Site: brandenburg
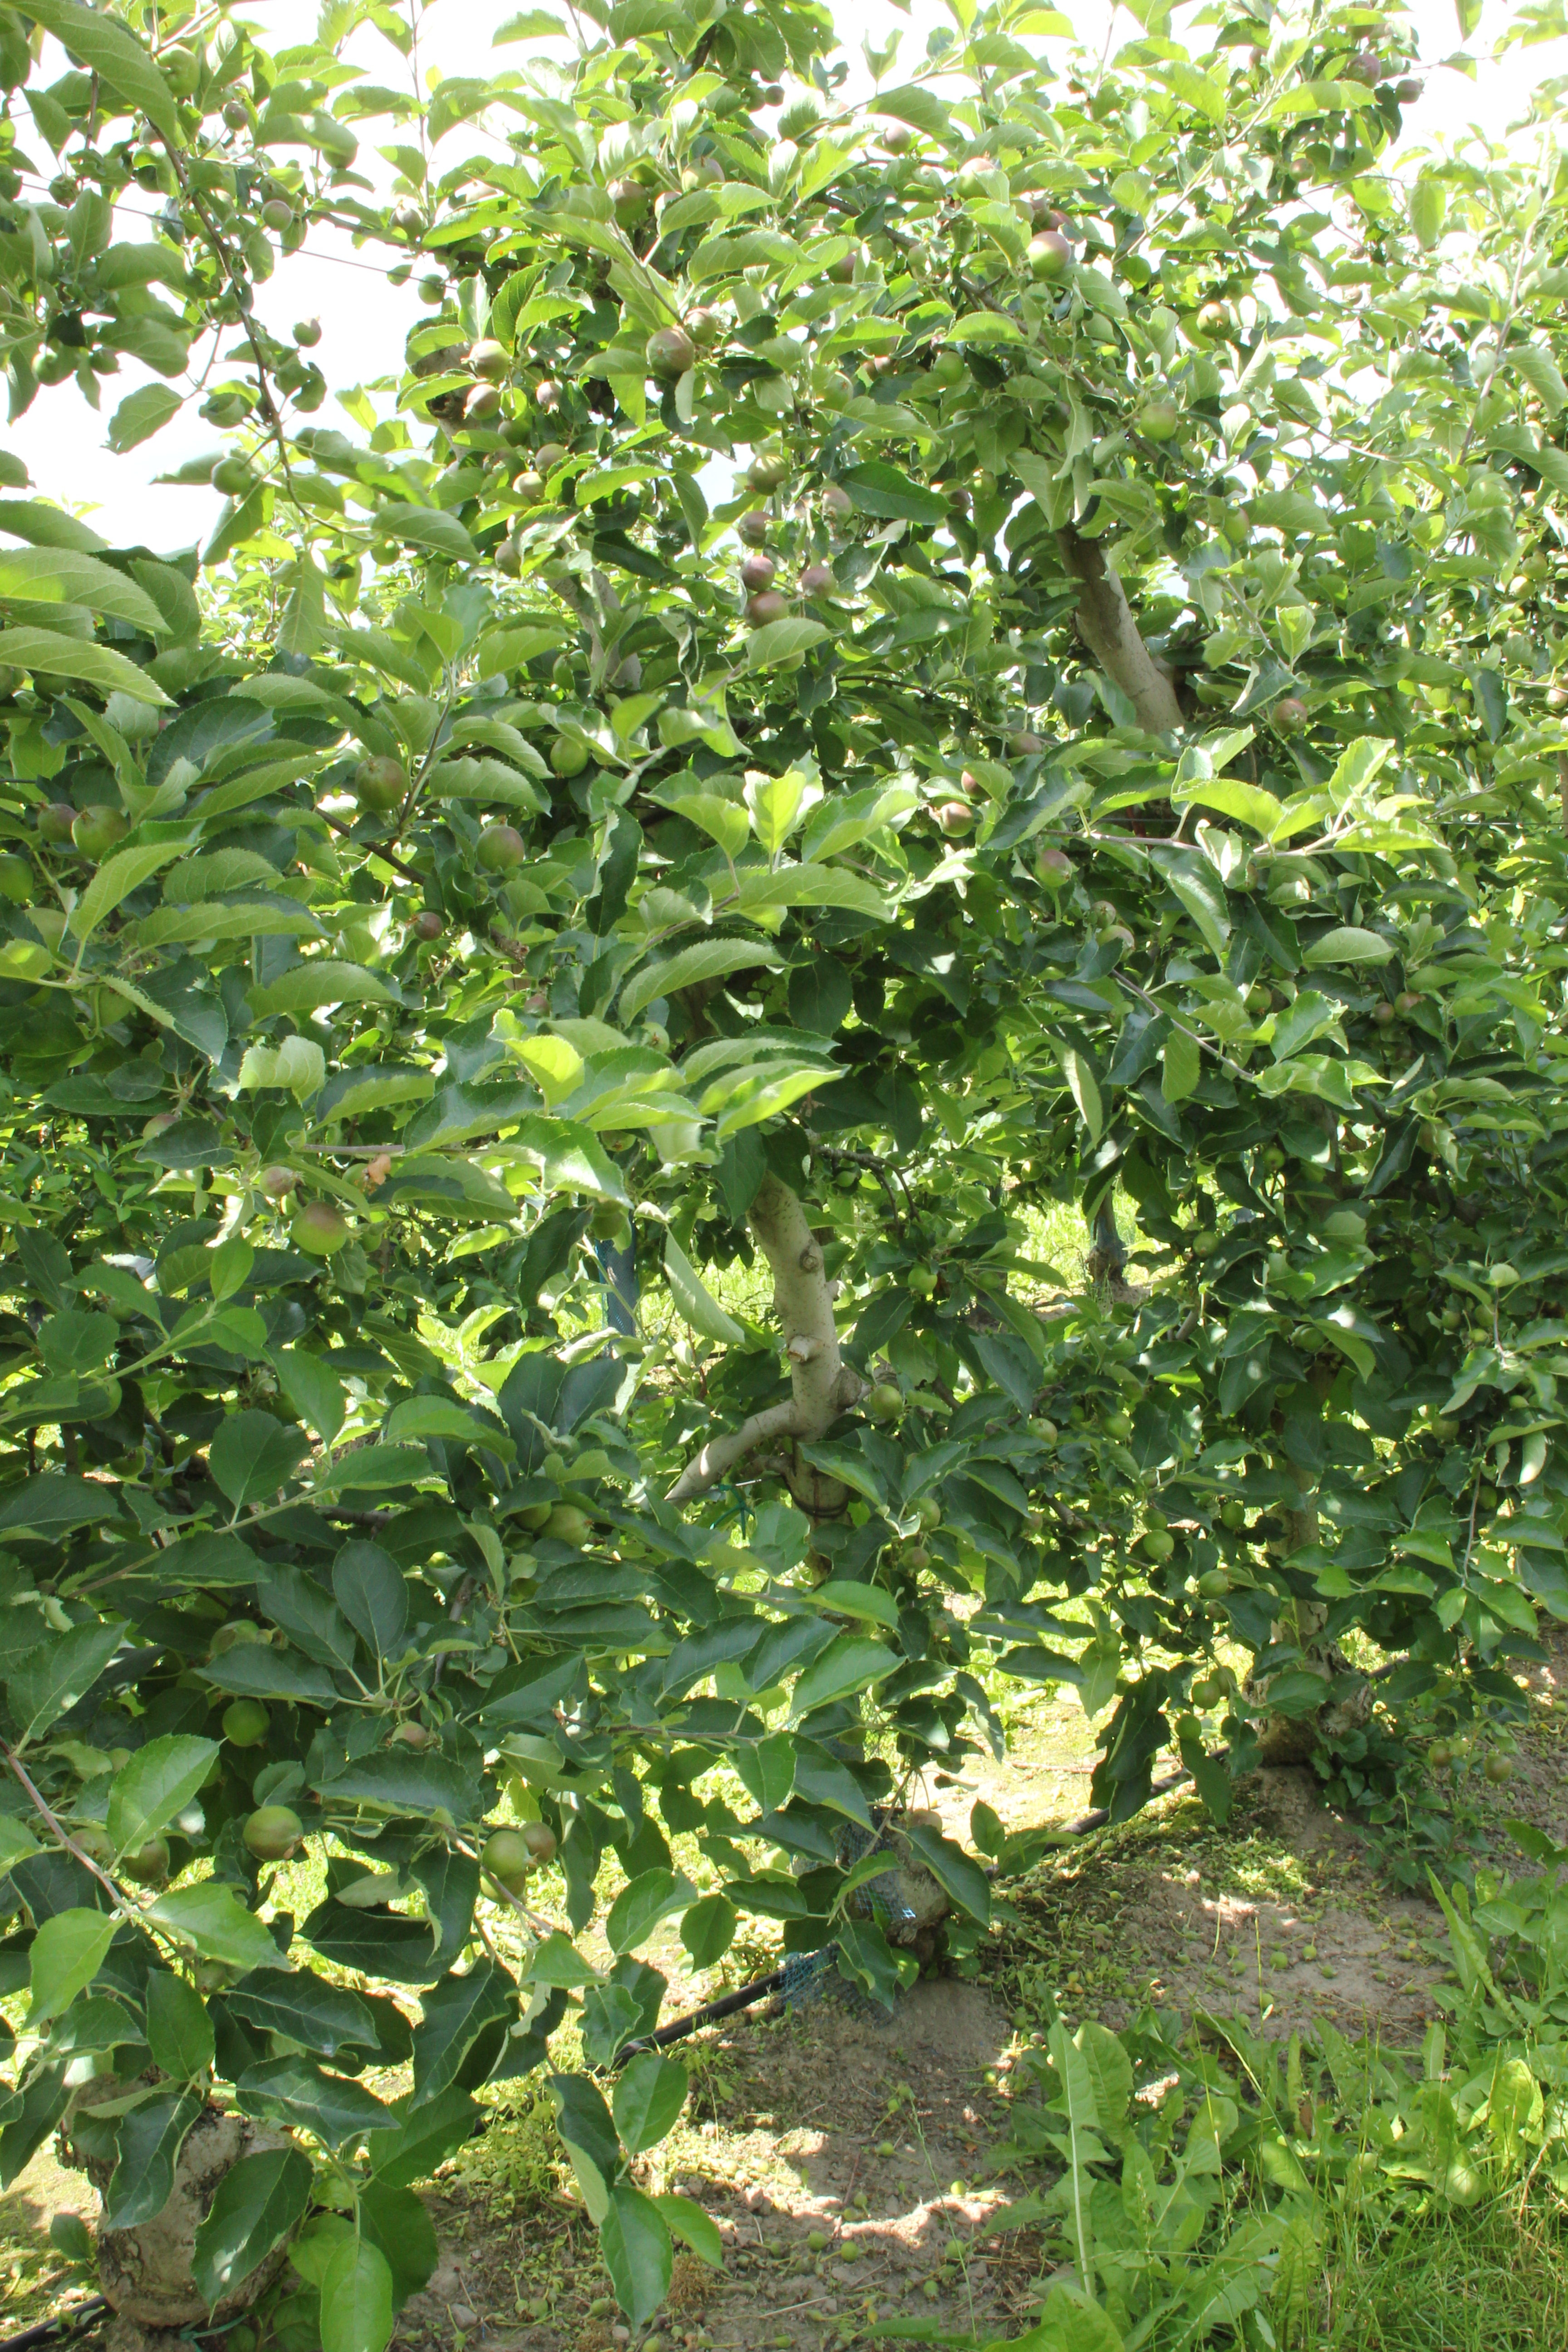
Growth stage (BBCH 73): Development of fruit